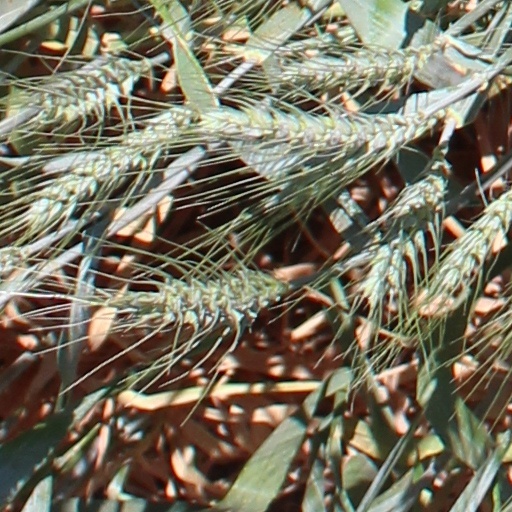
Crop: wheat